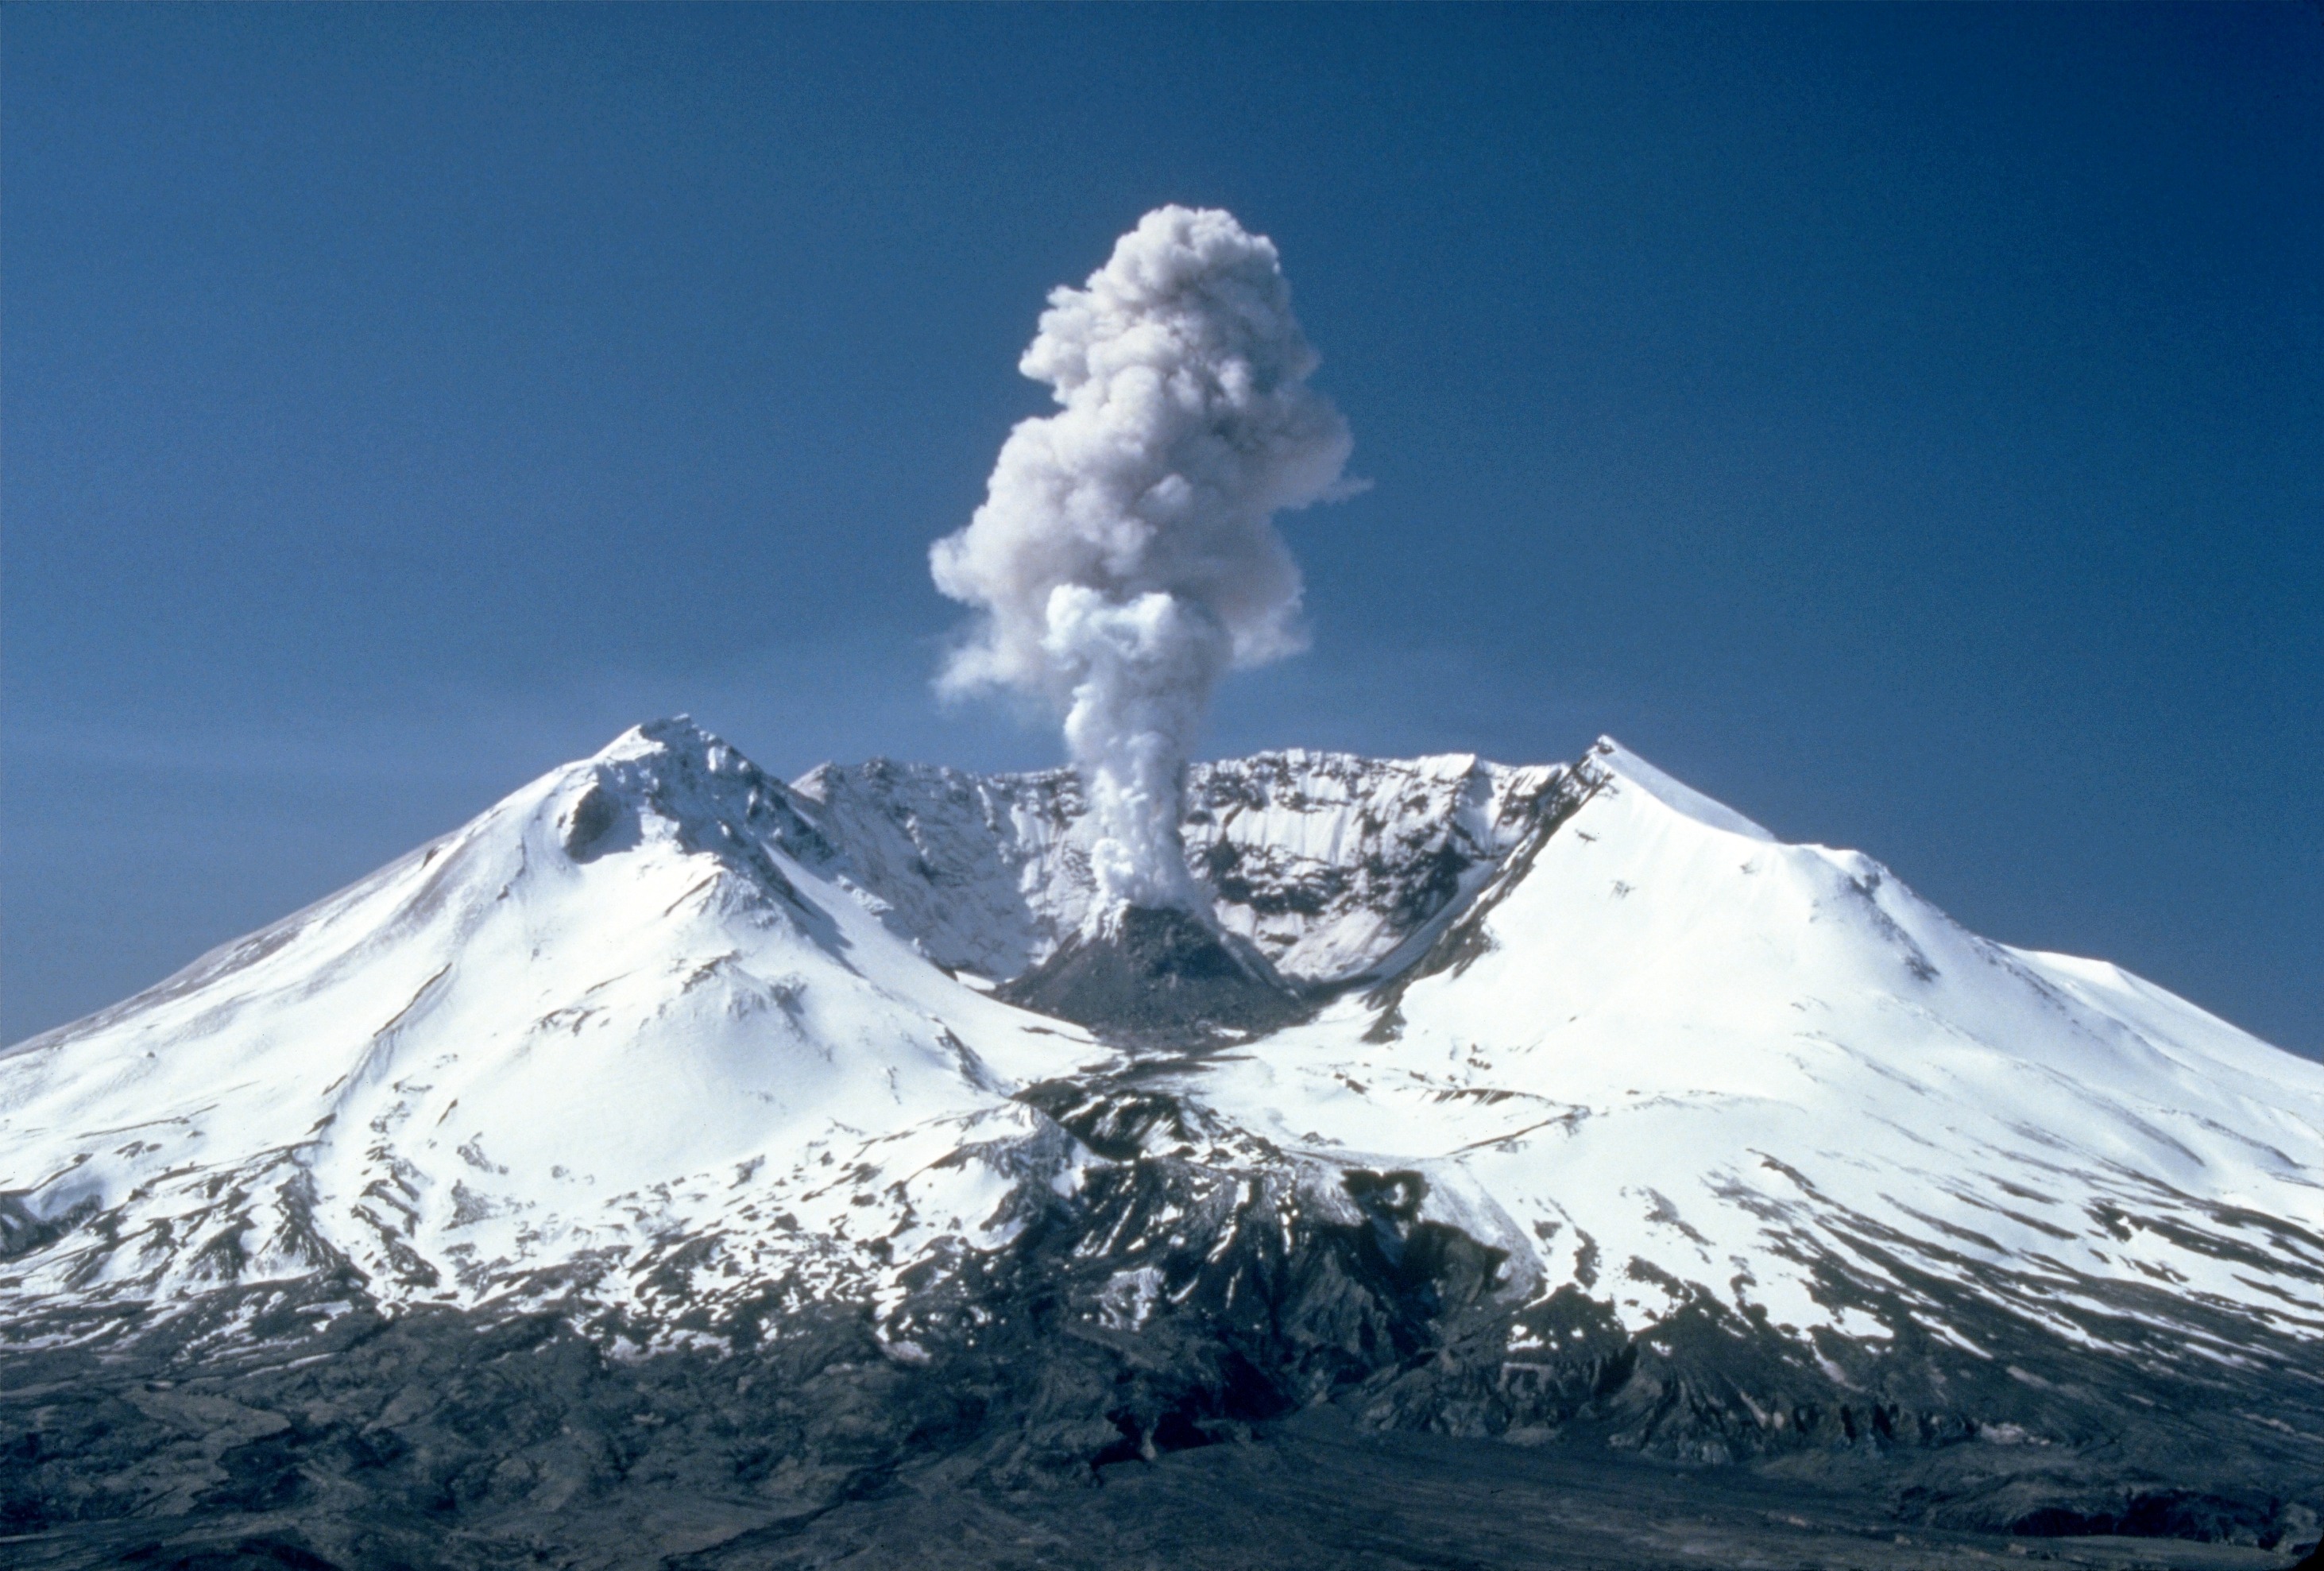
mountain, snow, mountain range, smoke, usa, volcano, ash, explosion, ridge, summit, washington, natural disaster, united states, massif, plateau, disaster, lava, destruction, piste, eruption, outbreak, force of nature, landform, stratovolcano, mount st helens, destructive, geographical feature, mountainous landforms, geological phenomenon, volcanic landform, dust cloud, lava dome, ash cloud, st helens, volcanic eruption, johnston ridge, active stratovulkan, skamania county